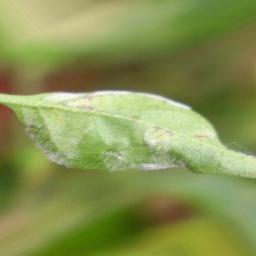
Label: powdery mildew